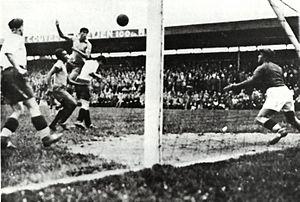
Duel dans la surface de réparation.
L'équipe du Brésil de football est la sélection de joueurs brésiliens représentant le pays lors des compétitions internationales de football masculin, sous l'égide de la Confédération brésilienne de football.
La Coupe du monde de football de 1938, troisième édition de la plus grande des compétitions mondiales de football, est la première disputée par la sélection polonaise, qui s'était jusque-là arrêtée au tour préliminaire en 1934, éliminée par forfait avant le match retour contre la Tchécoslovaquie. En effet, en raison d'un différend à propos de la frontière entre la Pologne et la Tchécoslovaquie, le gouvernement polonais n'autorisa pas son équipe nationale à quitter le territoire.